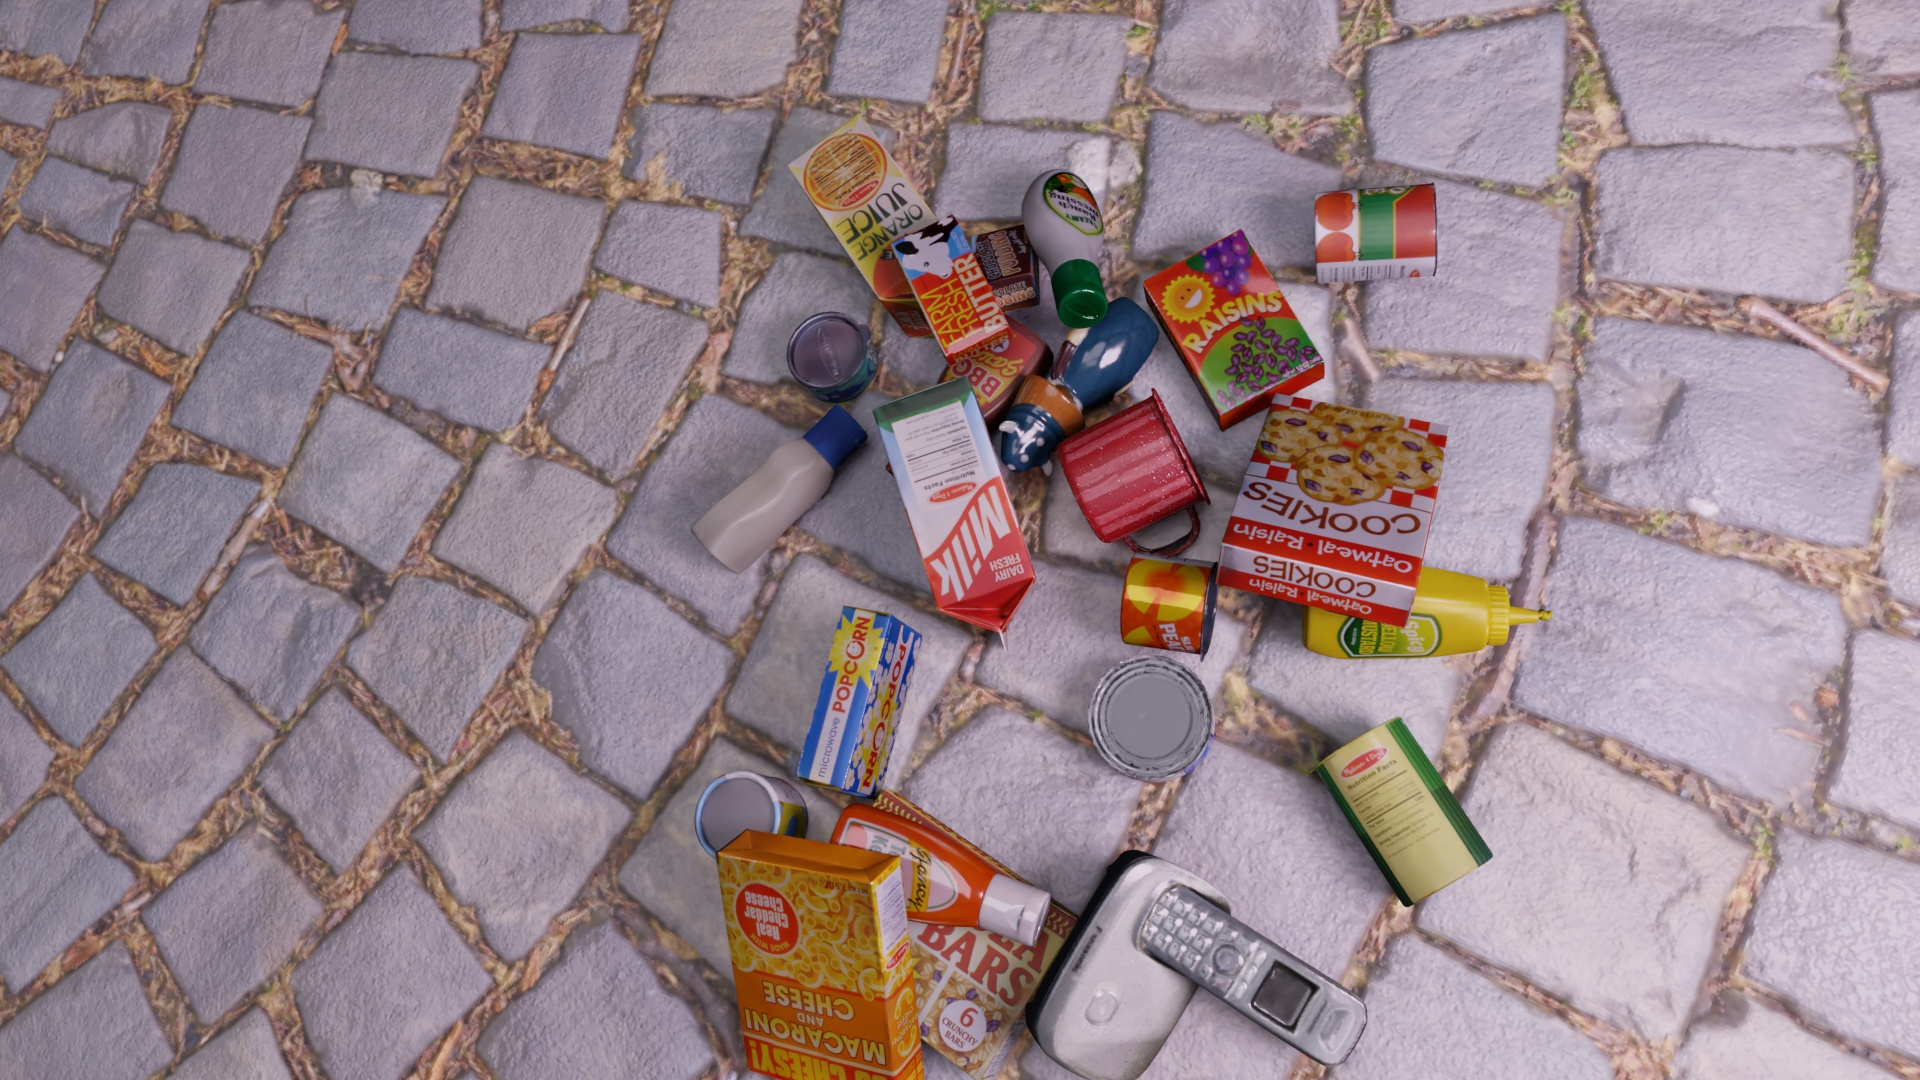
Question:
What are the eight normalized (x, y) image coordinates between 0 and 1 of the cuboid corners for the carton of milk used in grocery stores? Your answer should be a list of normalized (x, y) image coordinates between 0 and 1 with bottom face first then top face, all counter-clockwise.
Answer: [(0.504167, 0.344444), (0.451562, 0.375926), (0.458854, 0.388889), (0.507292, 0.359259), (0.55, 0.587037), (0.496875, 0.618519), (0.500521, 0.613889), (0.55, 0.585185)]